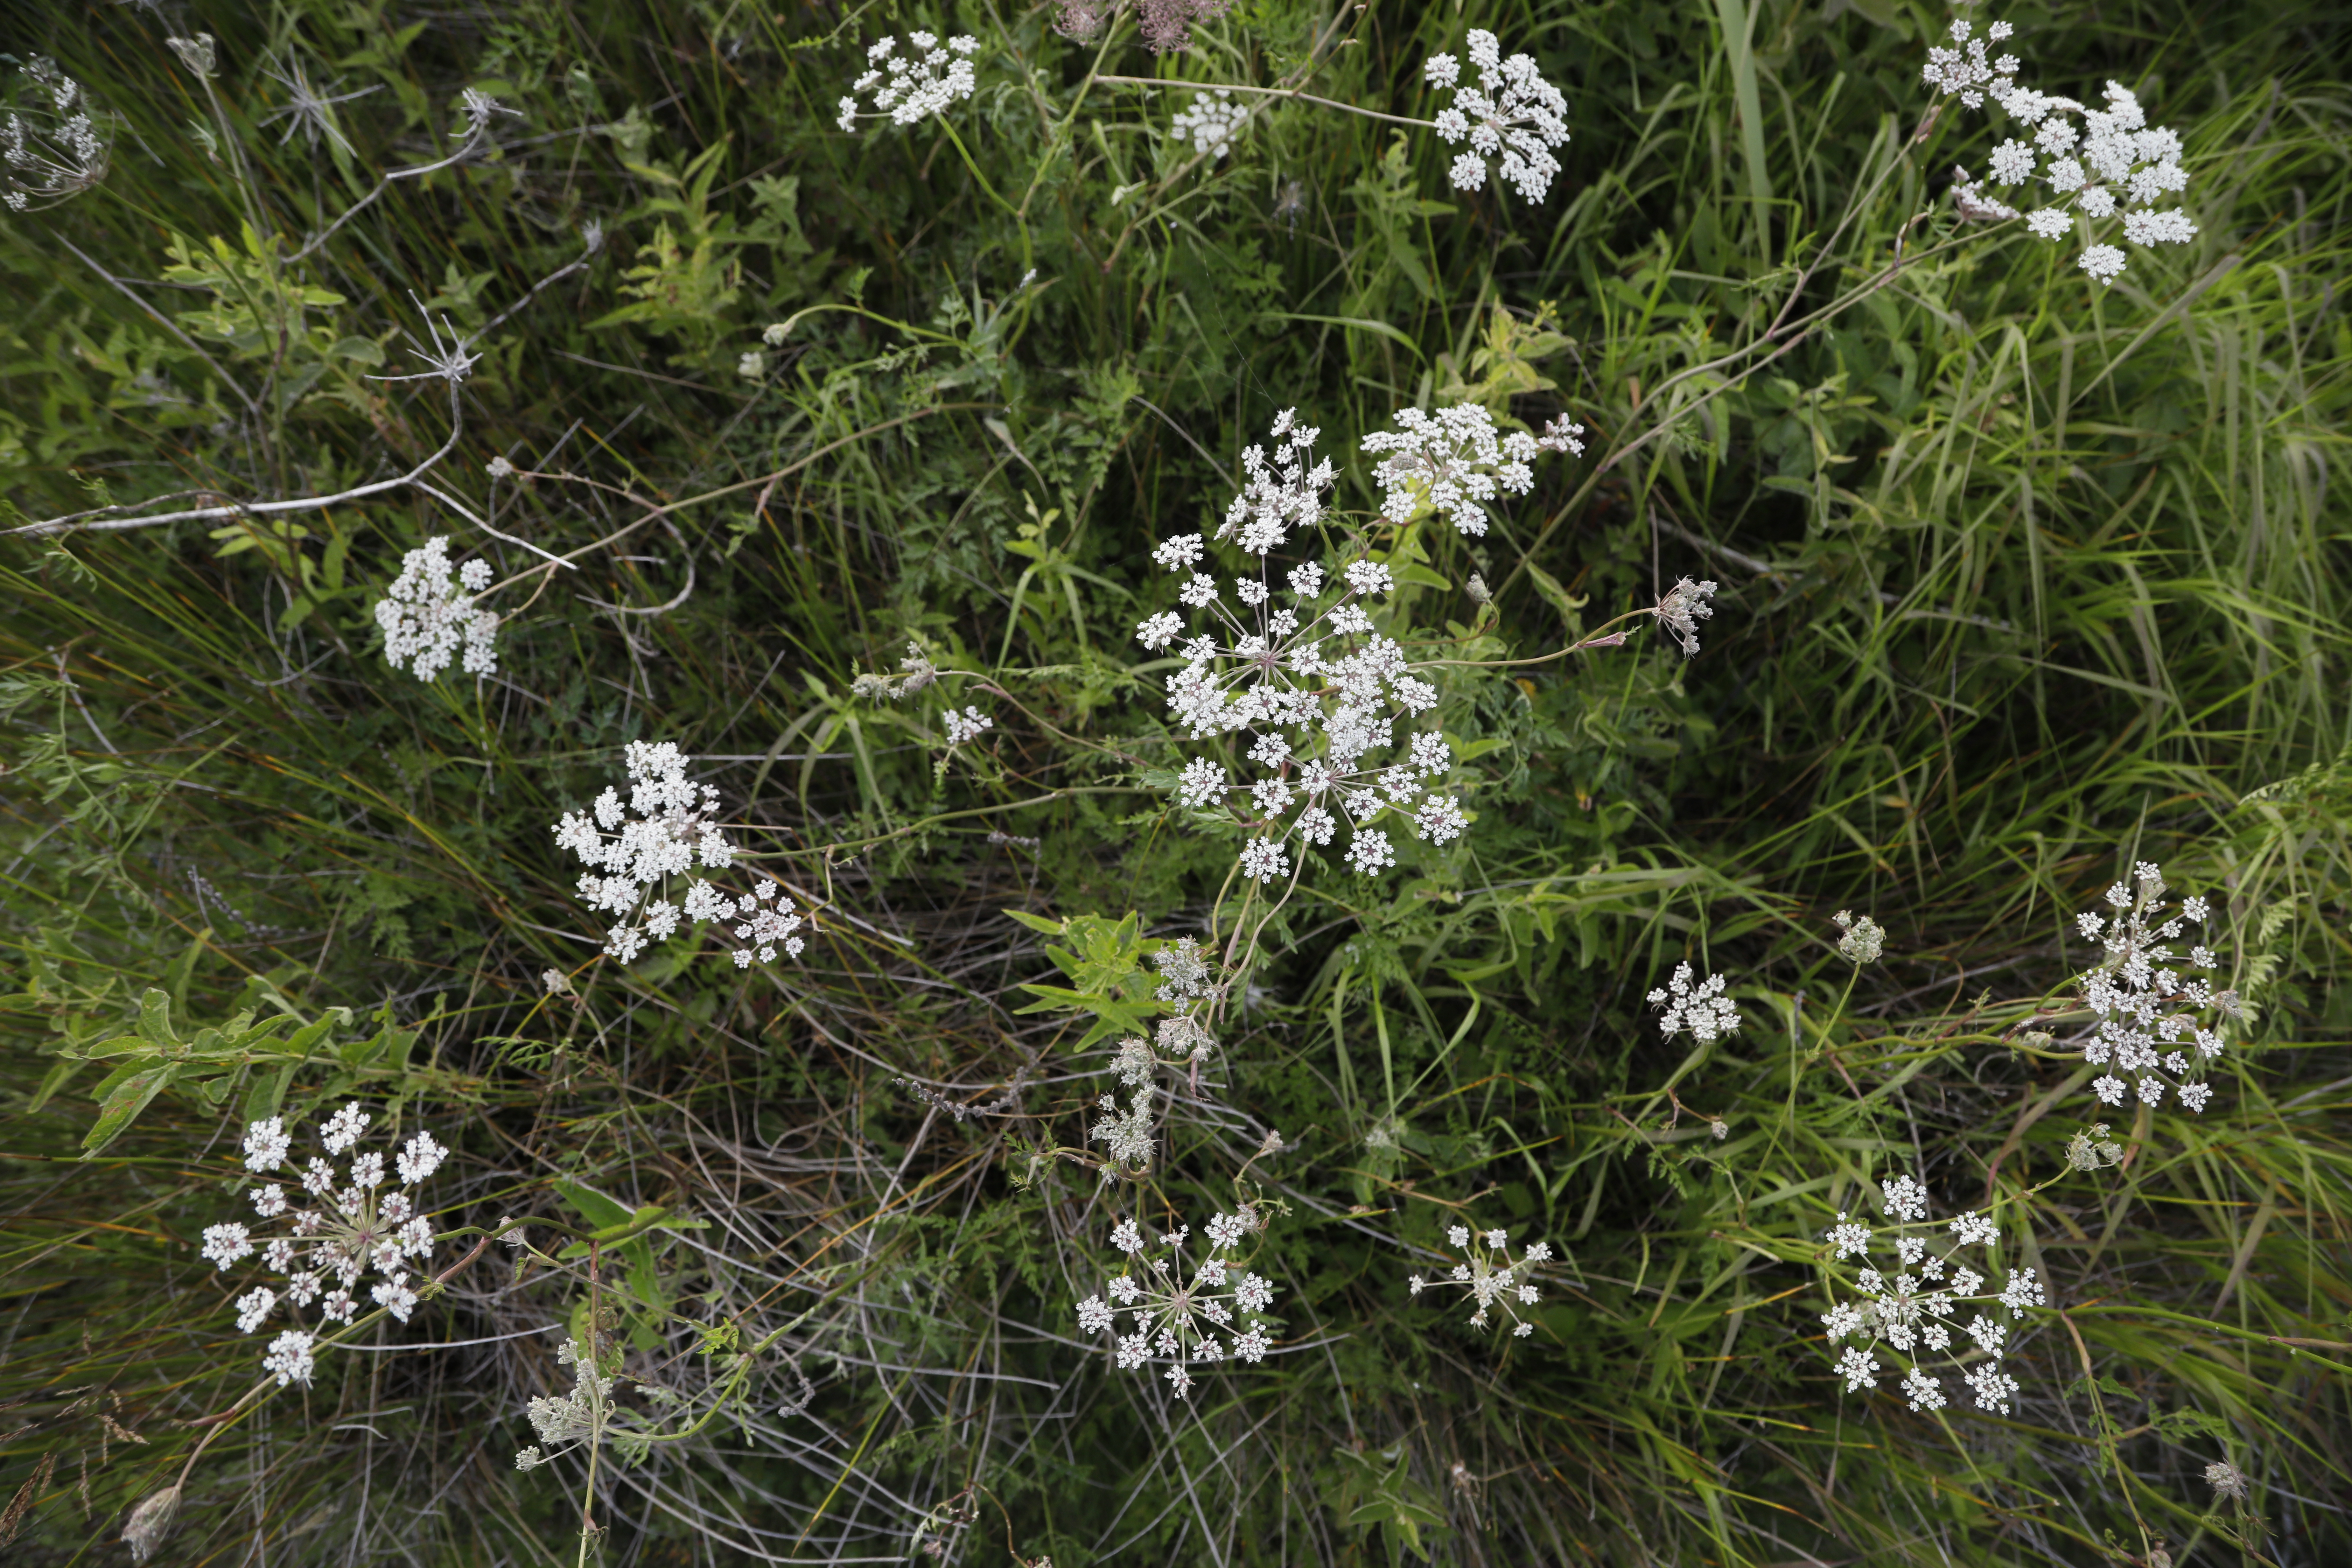
Plant species: Peucedanum palustre